Dual Contracts

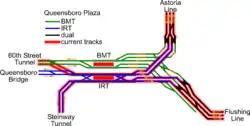
Queensboro Plaza track plan

The contract negotiations were long and sometimes acrimonious. For instance, when the IRT was reluctant to cede the BRT's proposed access to Midtown Manhattan via the Broadway Line, the city and state negotiators immediately offered the BRT "all" of the lines under proposal. This included lines that would have only been operable using IRT rolling stock dimensions, such as the upper Lexington Avenue Line and both lines in Queens. The IRT quickly gave in to the "invasion" of Midtown Manhattan by the BRT.